Brenda Pérez

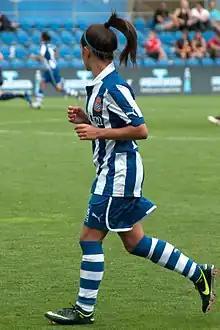
Pérez with Espanyol

Brenda Pérez Soler (born 27 June 1993) is a Spanish footballer who plays as a midfielder for Campeonato Nacional Feminino club Sporting.